Cryer's Crackers

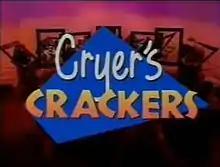

Cryer's Crackers was a television panel show for Yorkshire Television. It was hosted by Barry Cryer. The show ran for eight shows in 1994 and was recommissioned for two more series, in 1995 and 1996.